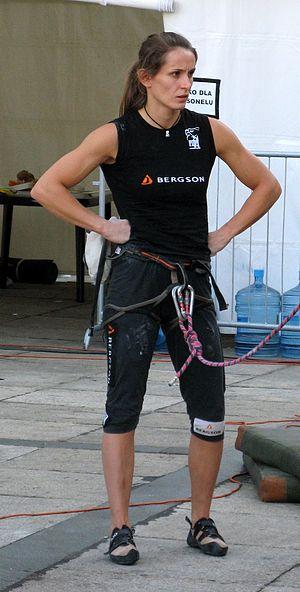
Edyta Ropek, née le 18 novembre 1979 à Tarnów en Pologne, est une grimpeuse polonaise.